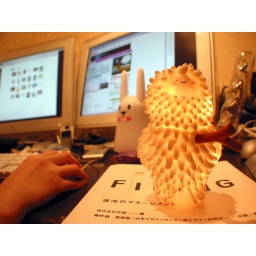
standing on my desk in front of computer